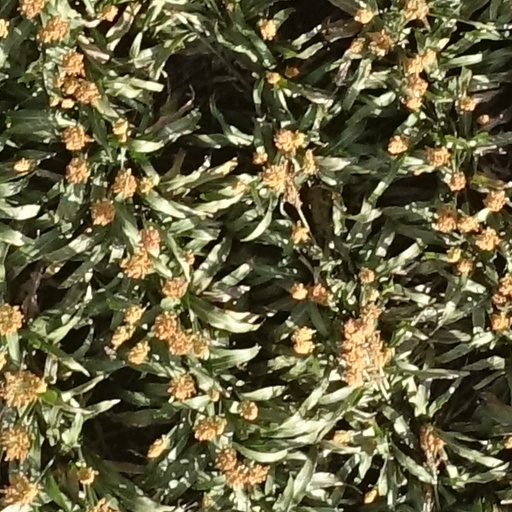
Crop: sorghum